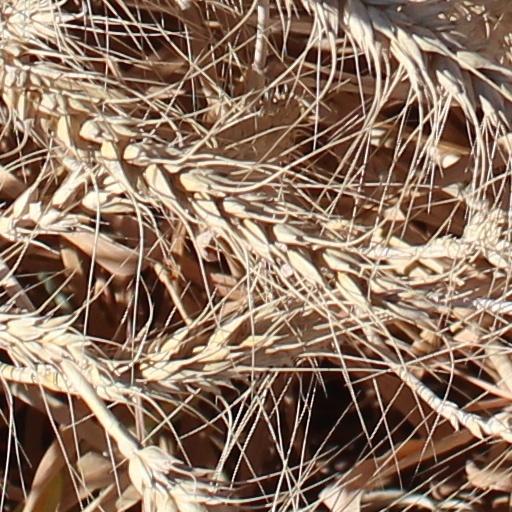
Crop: wheat